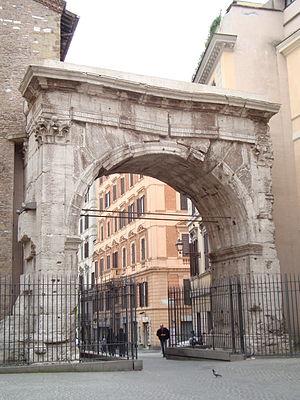
L'Arc de Gallien (Arco di Gallieno) à la Porte Esquiline de Rome
La muraille Servienne ou mur Servien est une enceinte défensive construite autour de la ville de Rome au IVᵉ siècle av. J.-C. Le mur faisait 3,6 m de large, 11 km de périmètre et avait seize portes.
La Porte Esquiline est une des portes du mur servien, placée entre la Porte Viminale et la Porte Querquétulane.
Cette liste des monuments de la Rome antique recense les monuments les plus importants construits à Rome ou à proximité immédiate, depuis la fondation de la ville jusqu'au début du VIIᵉ siècle.